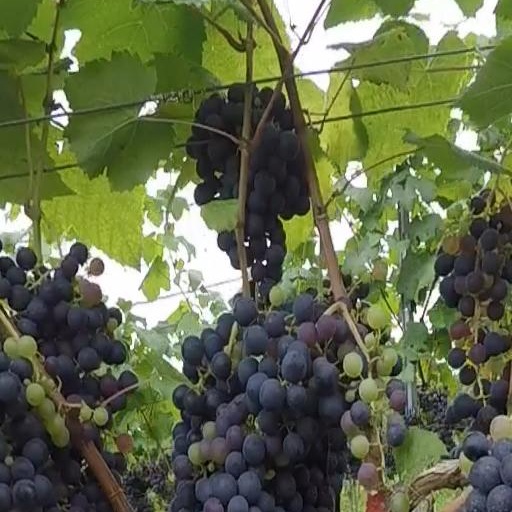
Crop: grape